The Last Novel

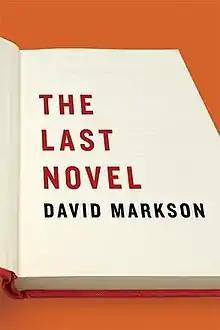
First edition cover

The Last Novel is a 2007 novel by American postmodern writer David Markson. Following in the tradition of his earlier work such as "Wittgenstein's Mistress", "Reader's Block", "Vanishing Point", and "This Is Not a Novel" the novel is largely composed of obscure anecdotes about authors, artists, theorists, etc. The story of an ageing author, who may or may not be writing his last novel, slowly emerges through the fragments.